Inigo Jones

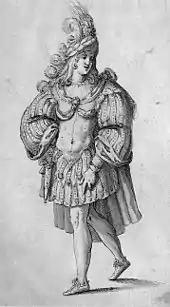
A masque costume for a knight, designed by Inigo Jones

Beyond that he was born in Smithfield, London, as the son of clothworker Inigo Jones Snr., and baptised at the church of St Bartholomew-the-Less, little is known about Jones's early years. Later Welsh sources claim that the family was from Wales, and even that Inigo was originally named Ynir or Ynyr Jones, but no records from his own time indicate any family ties to Wales.